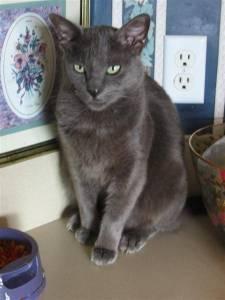
Russian Blue